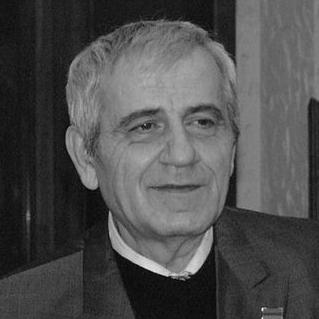
Age: 62